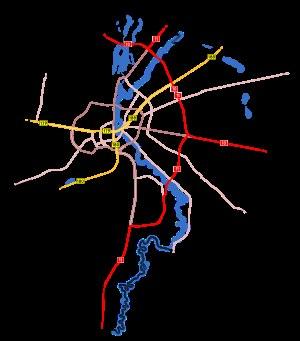
Piła est une commune urbaine de la Voïvodie de Grande-Pologne et du powiat de Piła.